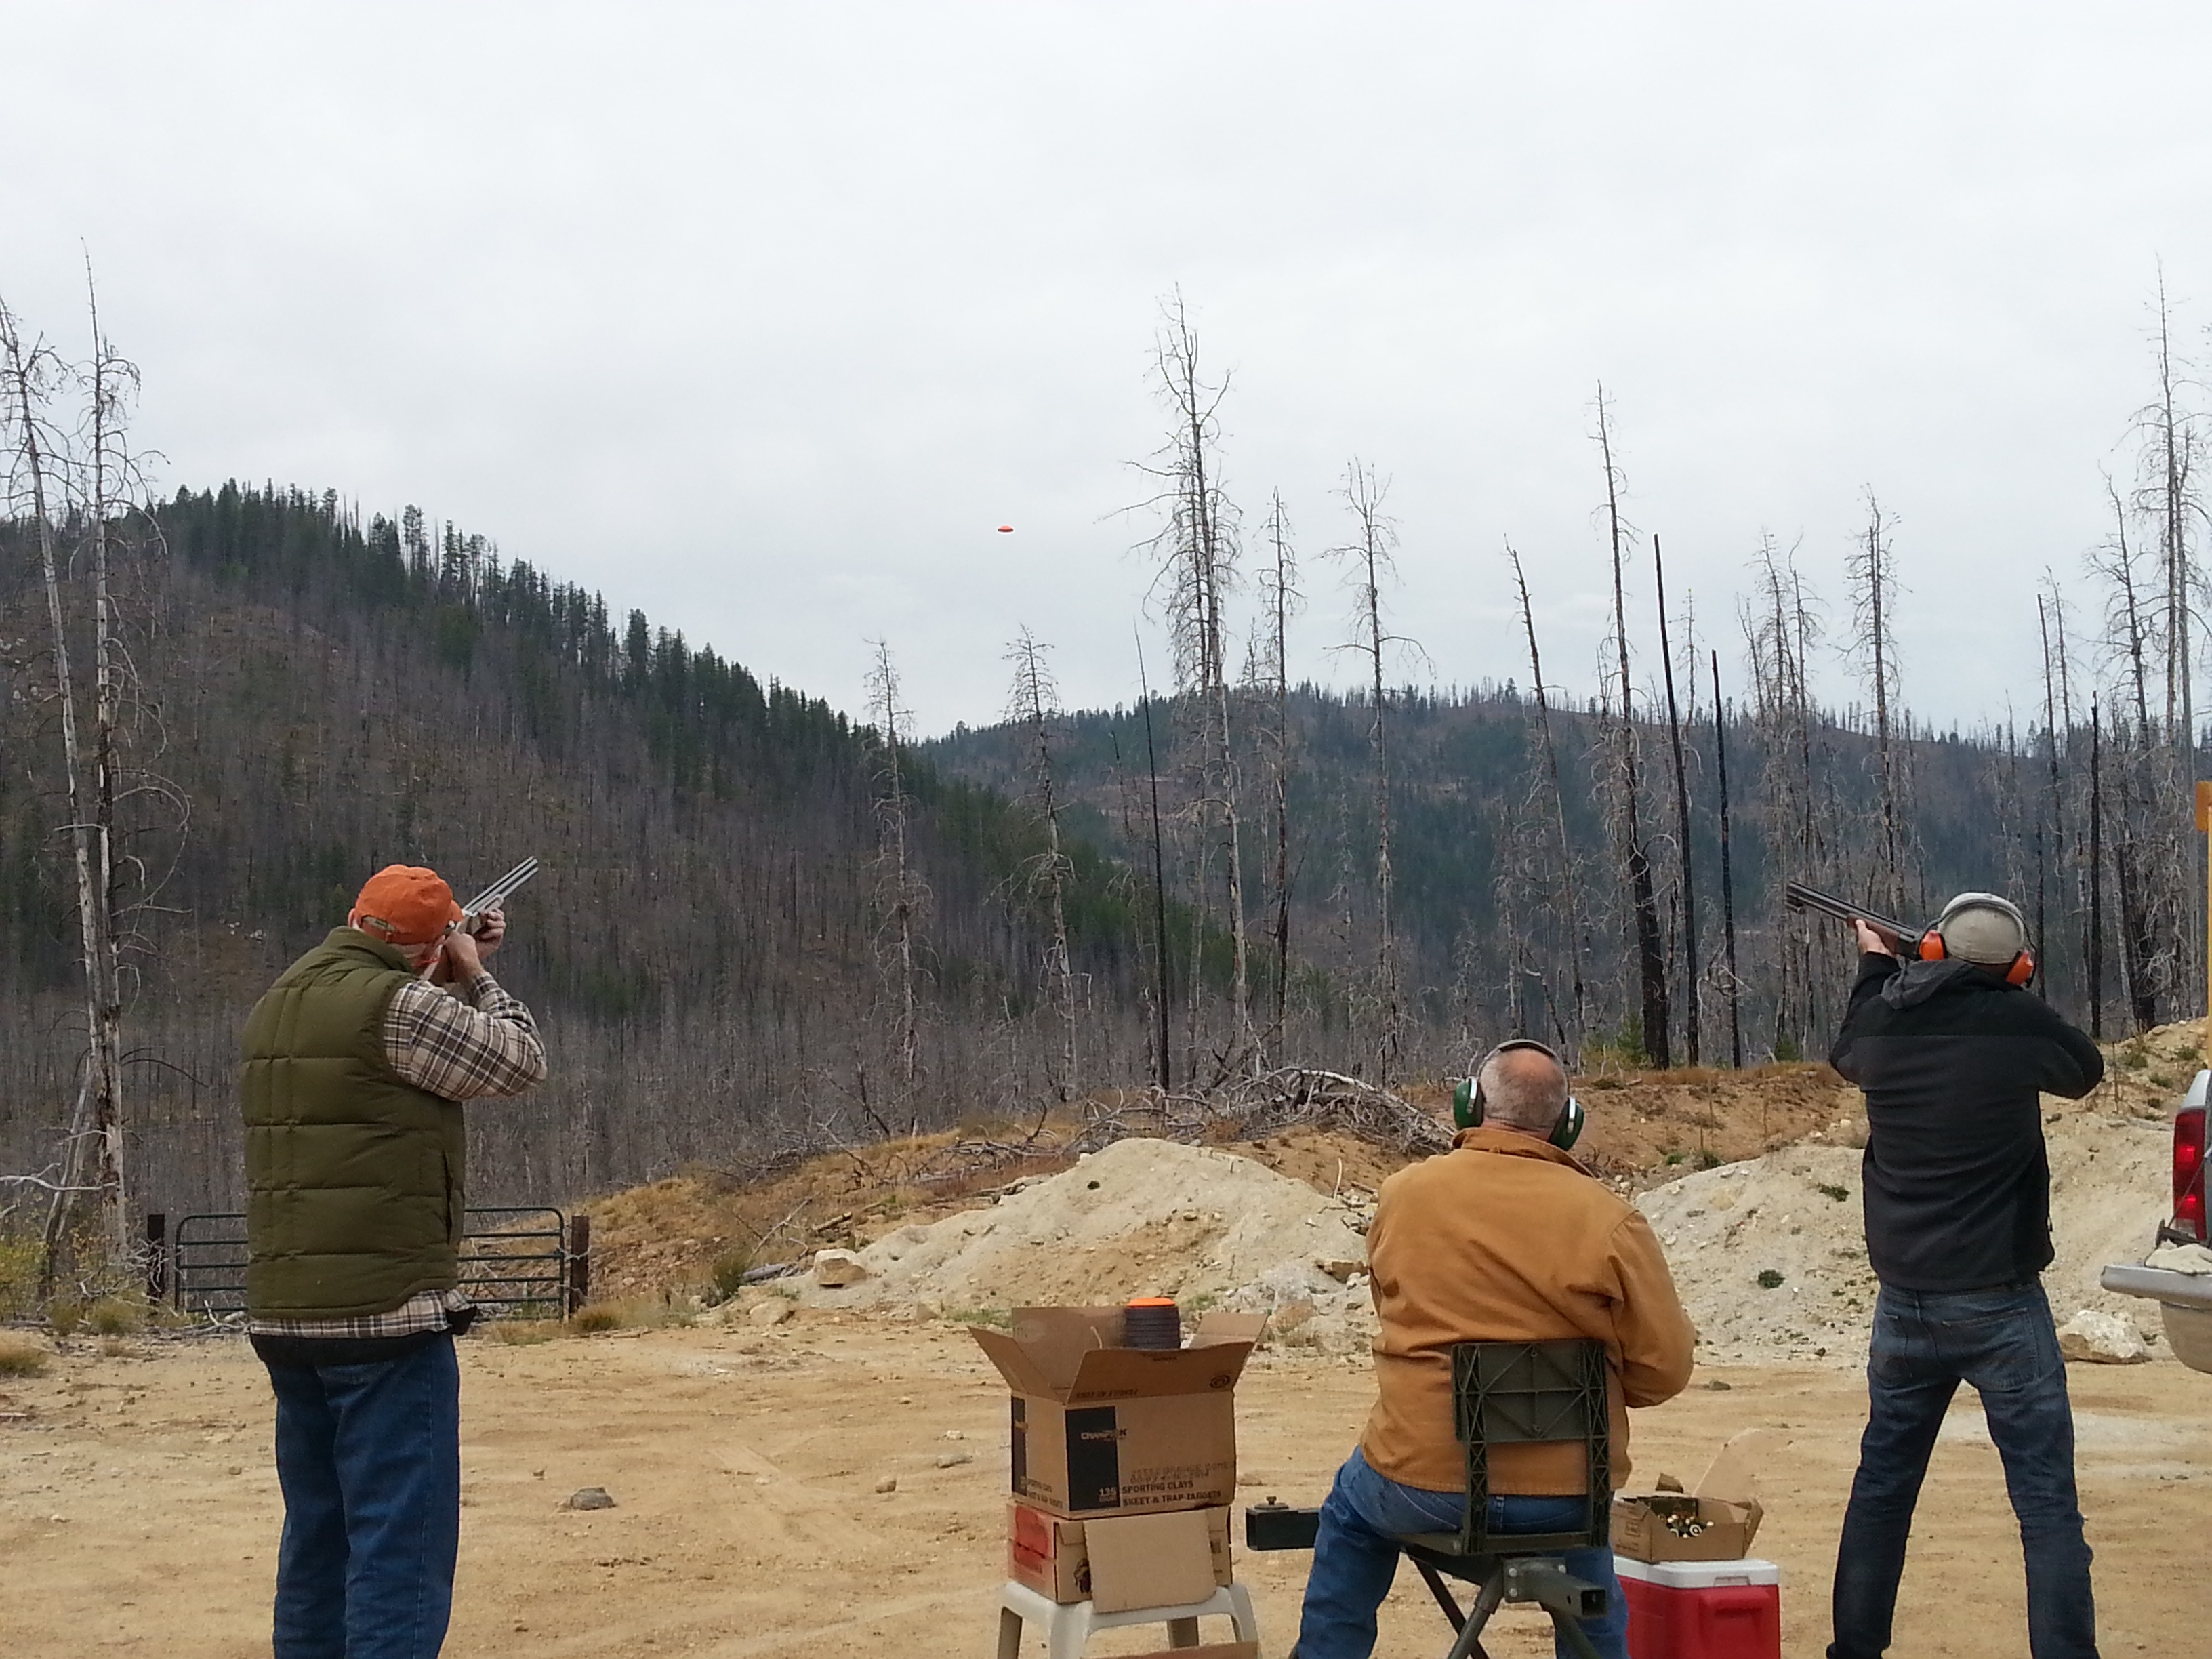
sport, recreation, weapon, pigeons, shooting, geology, gun, rifle, shot, clay, hunting, target, practice, shotgun, skeet